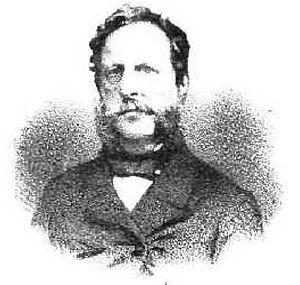
Liste des Premiers ministres et chefs du gouvernement de la Grèce de 1822 à nos jours.
Aristides Moraïtinis est un homme d'État grec né en 1806 à Smyrne et décédé en 1875.